Mobile Suit Gundam ZZ

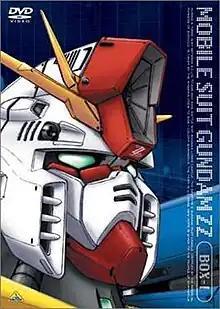
Cover for the First DVD Boxset.

is the third installment in Sunrise's long running "Gundam" franchise and the last TV series in the franchise released in Japan's Shōwa period. A direct follow up to "Mobile Suit Zeta Gundam", it is directed and written by Yoshiyuki Tomino, and he assembled a new team consisting of character designer Hiroyuki Kitazume, who had been one of "Zeta Gundam"s animation directors, and mechanical designers Makoto Kobayashi, Yutaka Izubuchi and Mika Akitaka. Initially airing on Nagoya Broadcasting Network and affiliated ANN stations in Japan, the series was later aired by the anime satellite television network Animax across Japan and its respective networks worldwide, including Southeast Asia, Hong Kong, South Asia, and other regions. The now-defunct video streaming website Daisuki had the rights to stream the series worldwide. Sunrise themselves released the series on home video via Right Stuf Inc. to North America in 2015. On June 24, 2022, the series was made available for streaming on Crunchyroll.